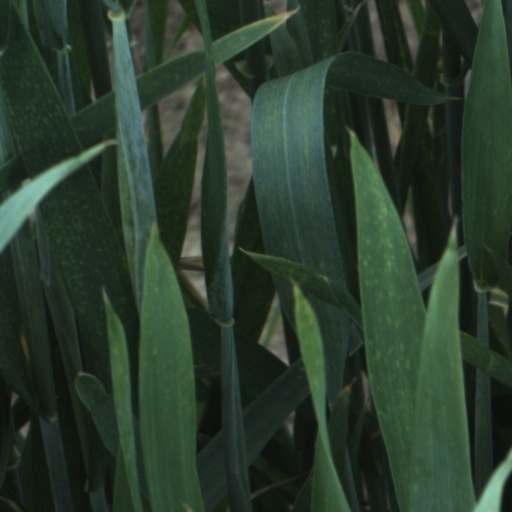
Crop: wheat